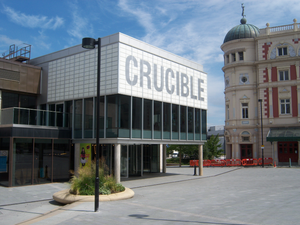
Crucible Theatre
Hovedindgangen til The Crucible Theatre
Crucible Theatre er et teater bygget i 1971 i den engelske by Sheffield, South Yorkshire. Udover at lægge scene til diverse teaterforestillinger, er teateret også vært for den vigtigste årlige begivenhed inden for snooker-sporten, verdensmesterskaberne, som er blevet afholdt her hvert år siden 1977.